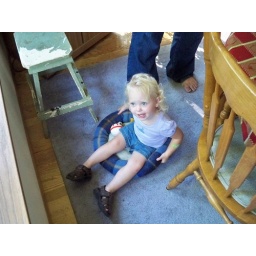
Maia in the cat bed